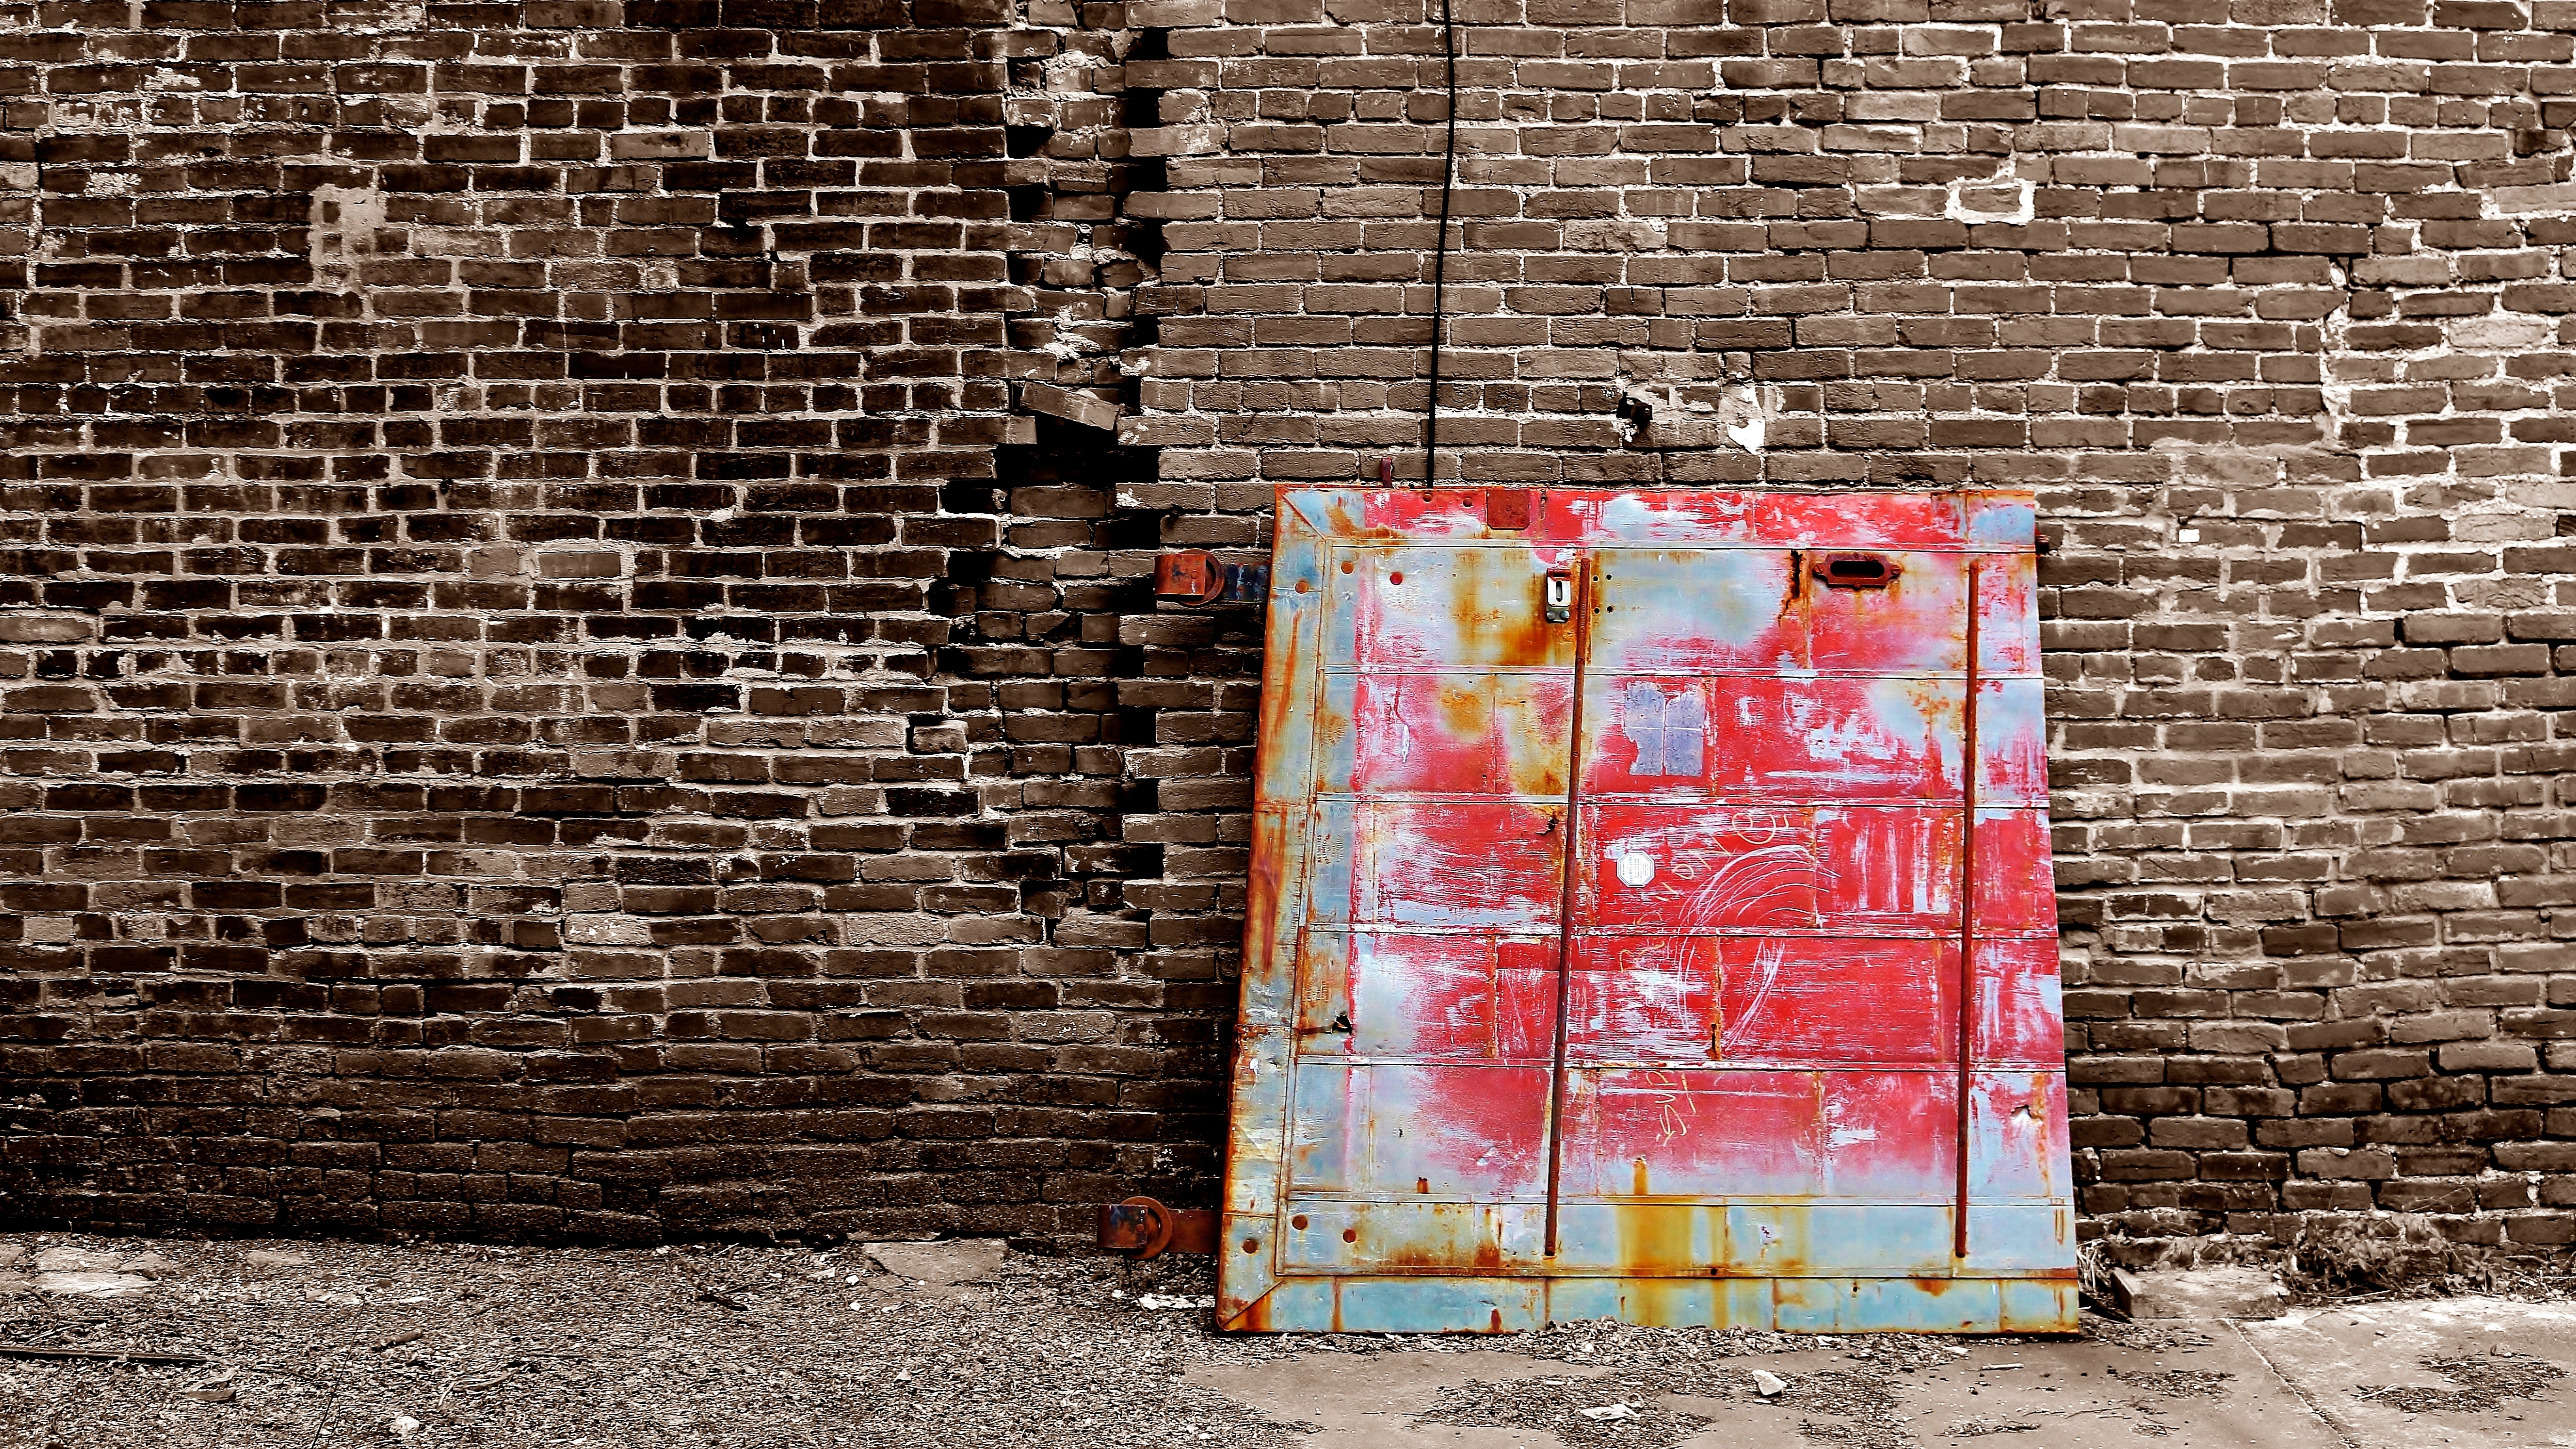
road, street, alley, wall, red, color, brick, graffiti, street art, art, road surface, urban area